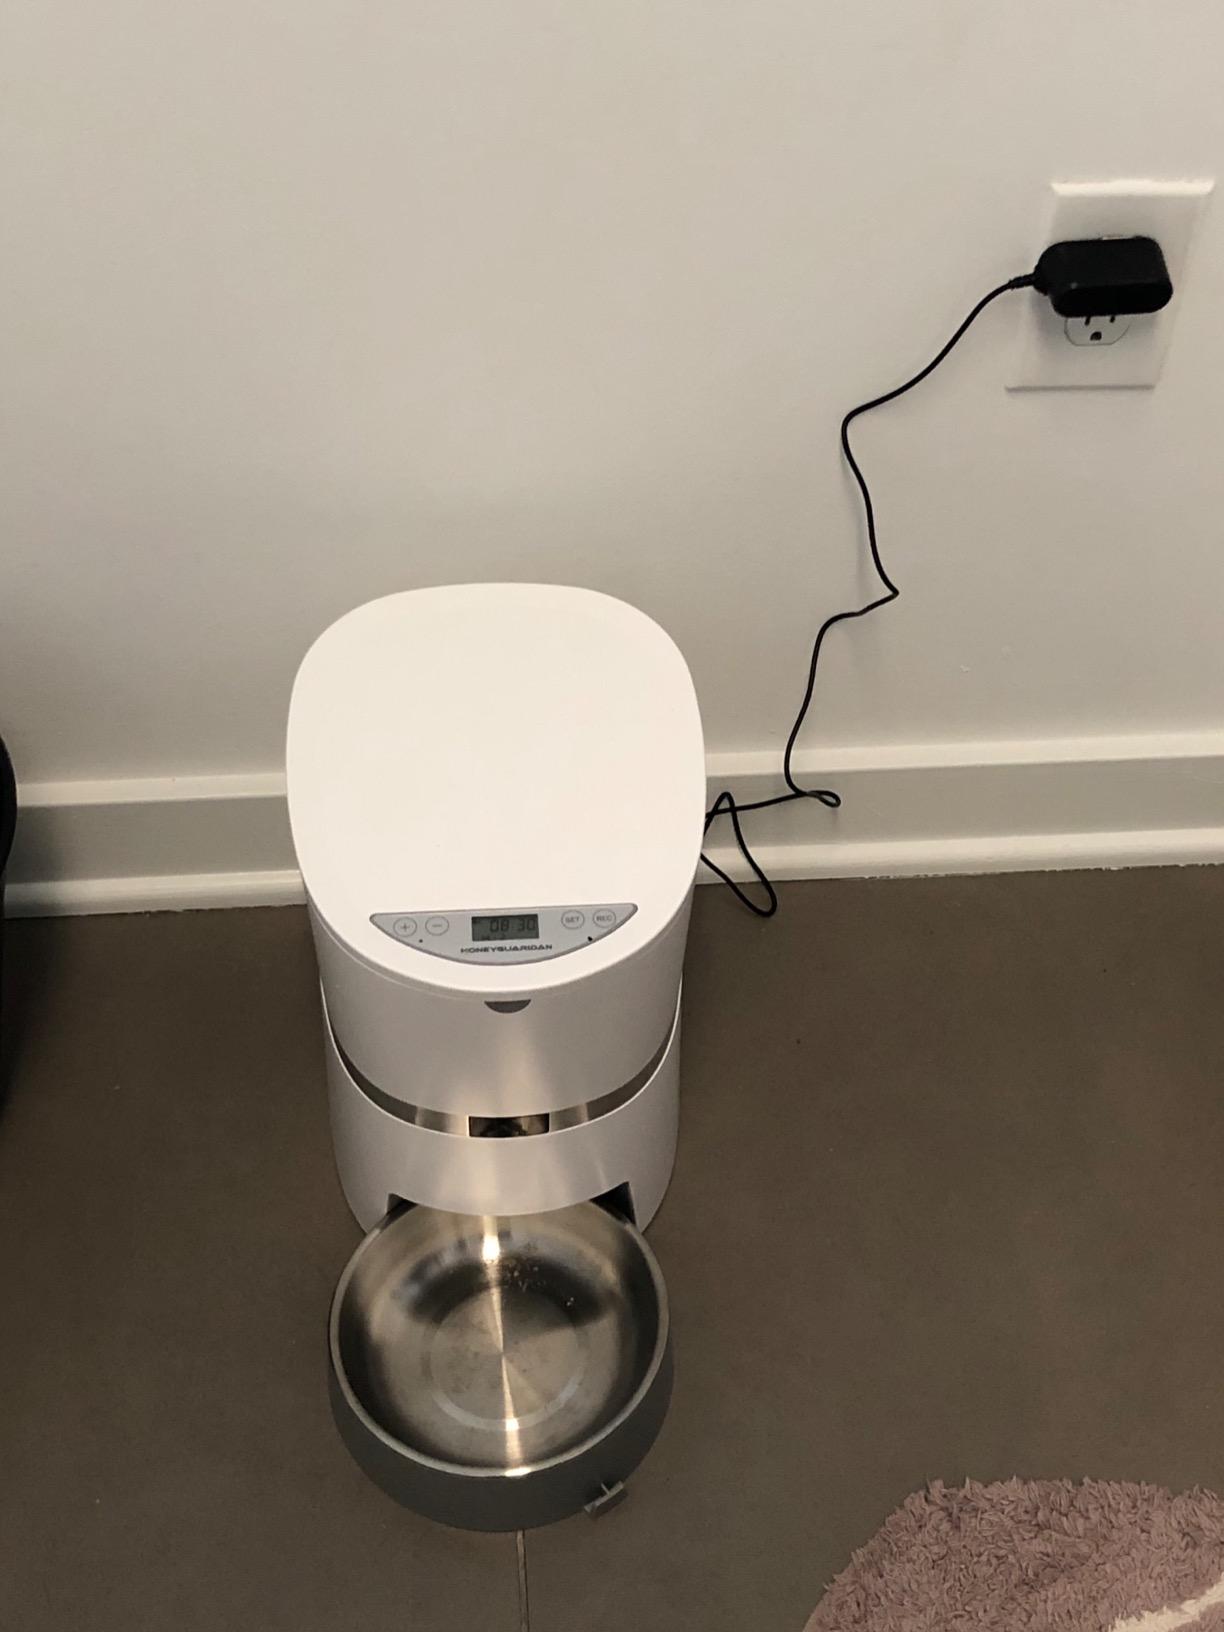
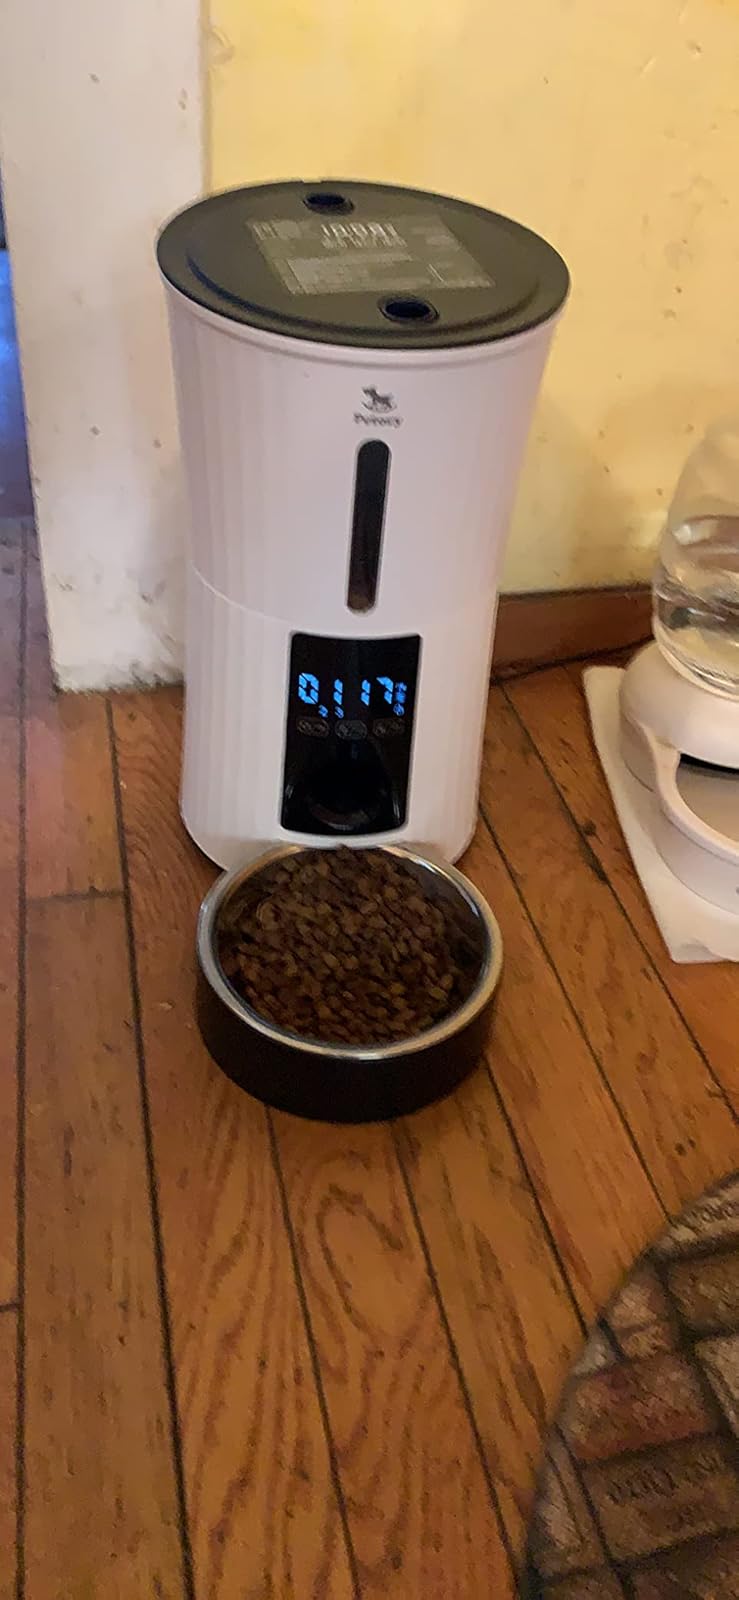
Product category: items_feeder
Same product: no